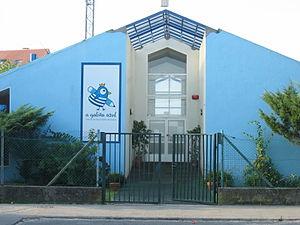
Ècole pré-scolaire en langue galicienne de la commune O Grove en Galice (Espagne) Galego: Escola infantil do Grove
A galiña azul est un réseau public d'écoles de la communauté autonome de Galice pour accueillir les enfants de 3 mois à 3 ans pour promouvoir l'éducation en langue galicienne, dans le cadre de la politique éducative de la Commission européenne.